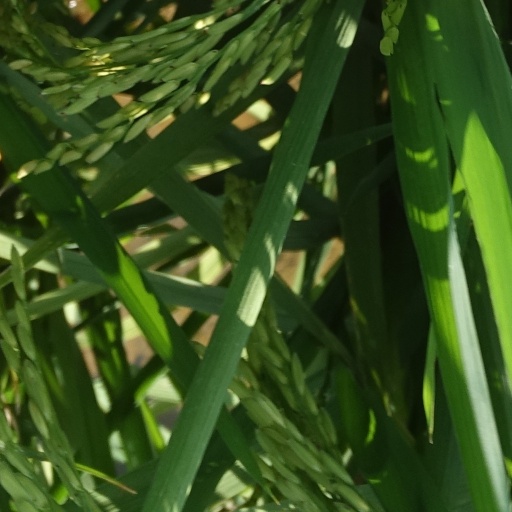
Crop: rice